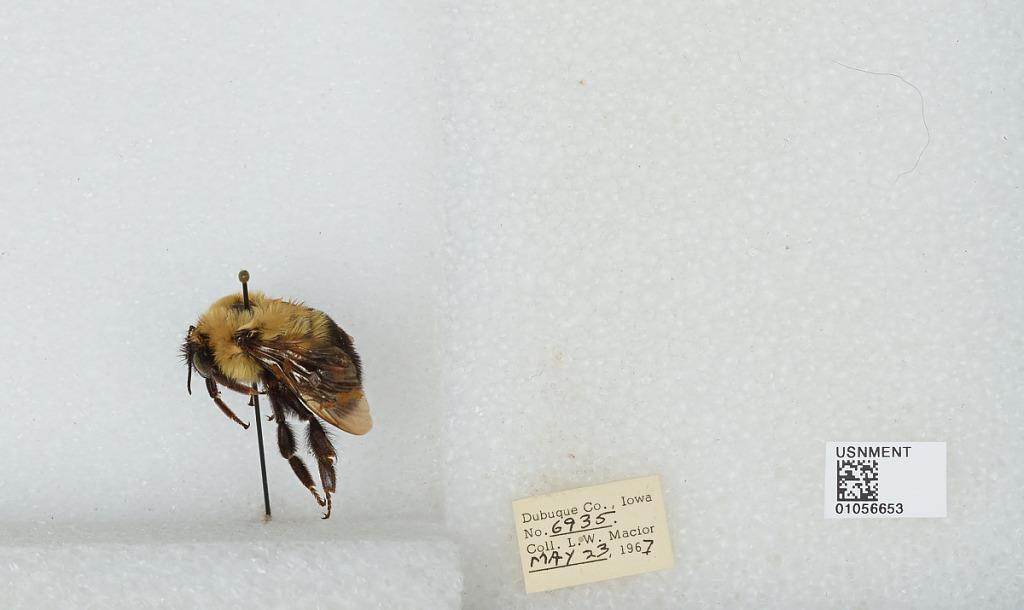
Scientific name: Bombus (Pyrobombus) bimaculatus Cresson
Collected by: L. Macior
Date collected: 1967-5-23
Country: United States
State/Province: Iowa
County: Dubuque
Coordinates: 42.4694, -90.8292